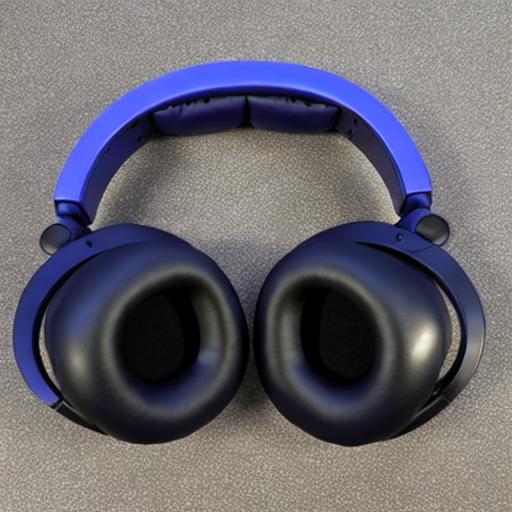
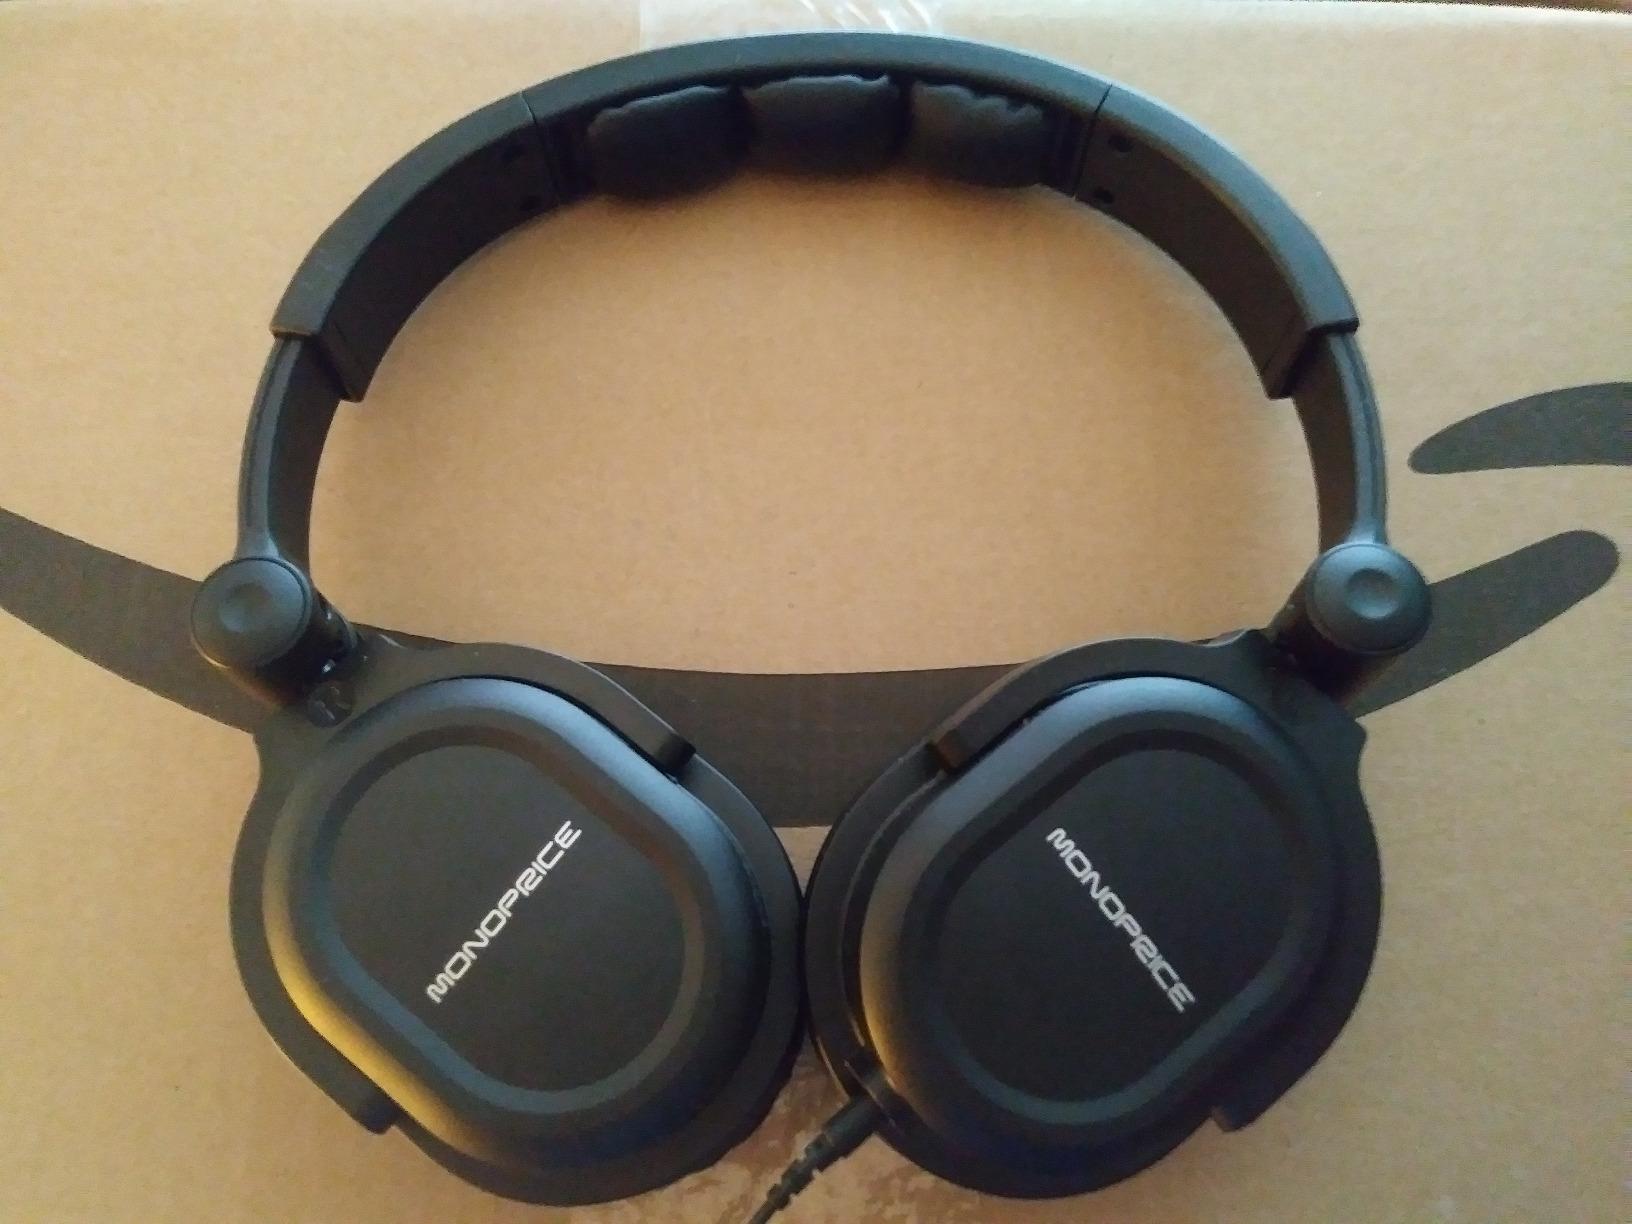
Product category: headphones
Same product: no